Cafesjian Museum of Art

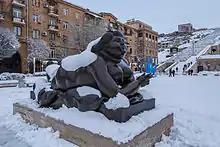
Fernando Botero, "Mujer Fumando un Cigarrillo" (Woman Smoking a Cigarette), 1987 bronze, dark brown patina

The museum consists of 2 separate sections: the external "Cafesjian Sculpture Garden", and the internal "Cafesjian Art Galleries".